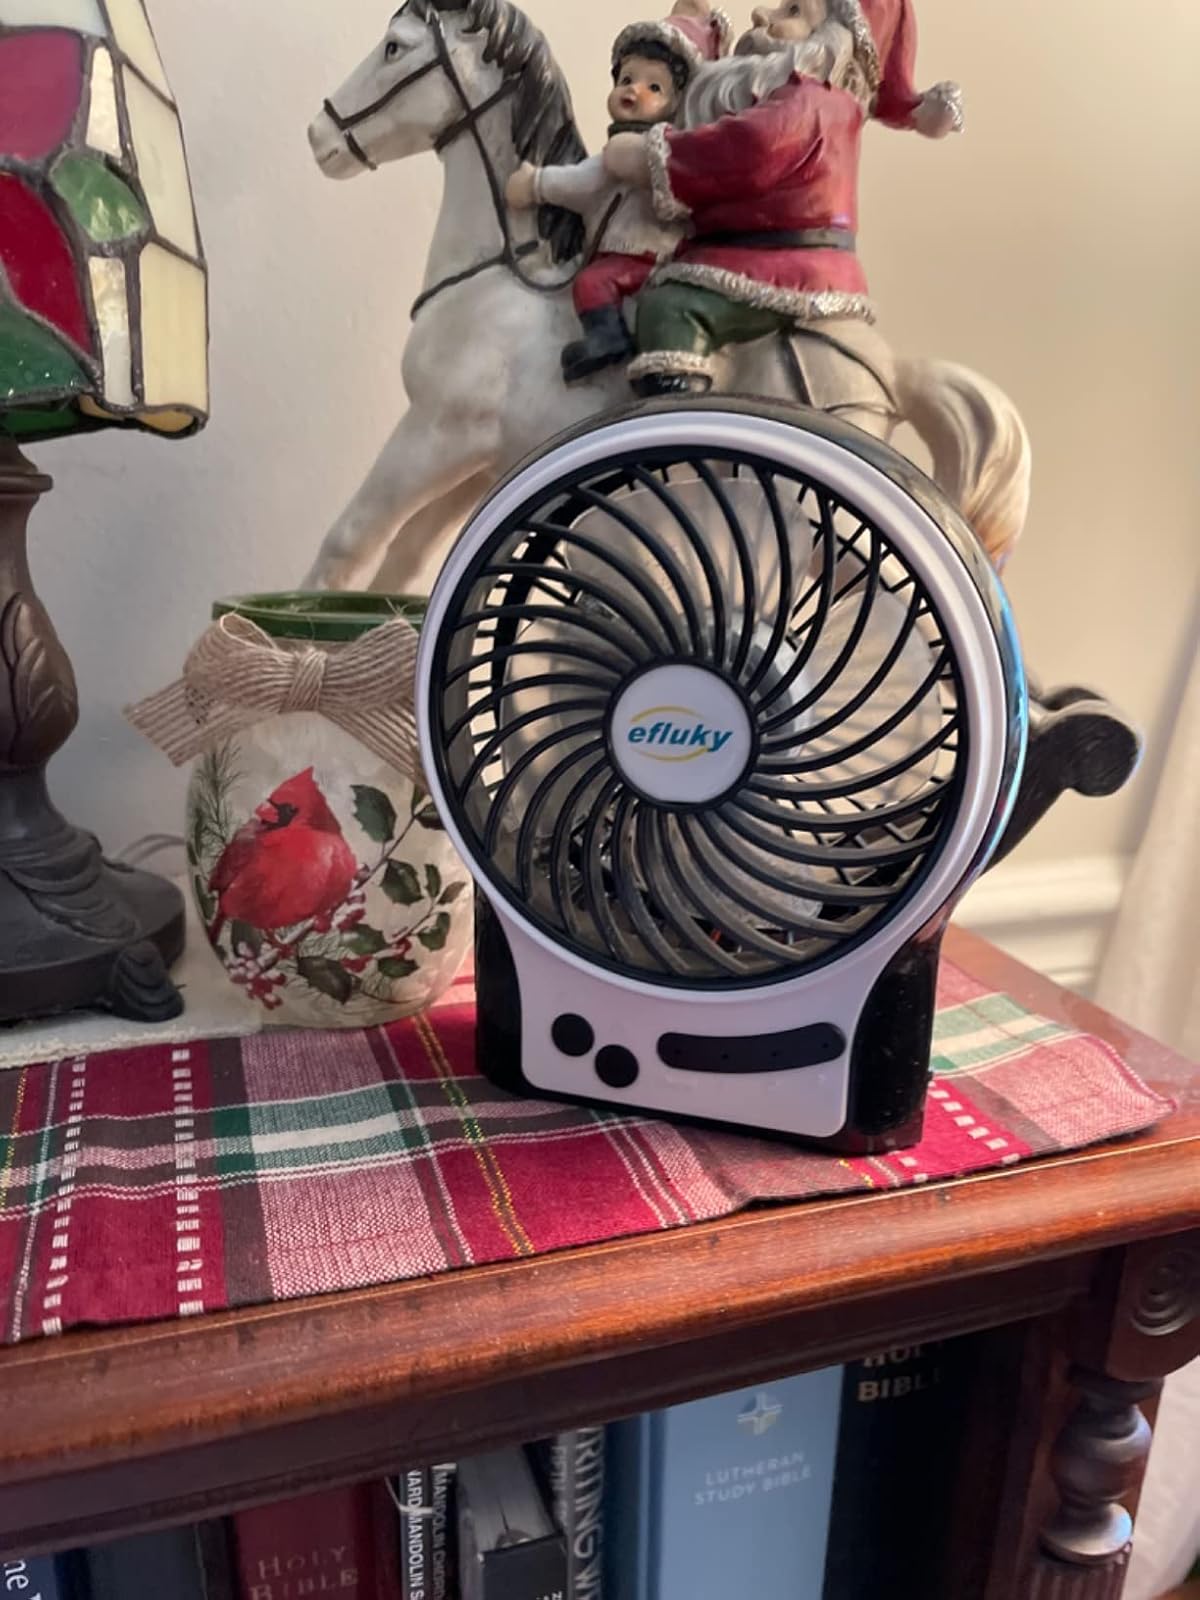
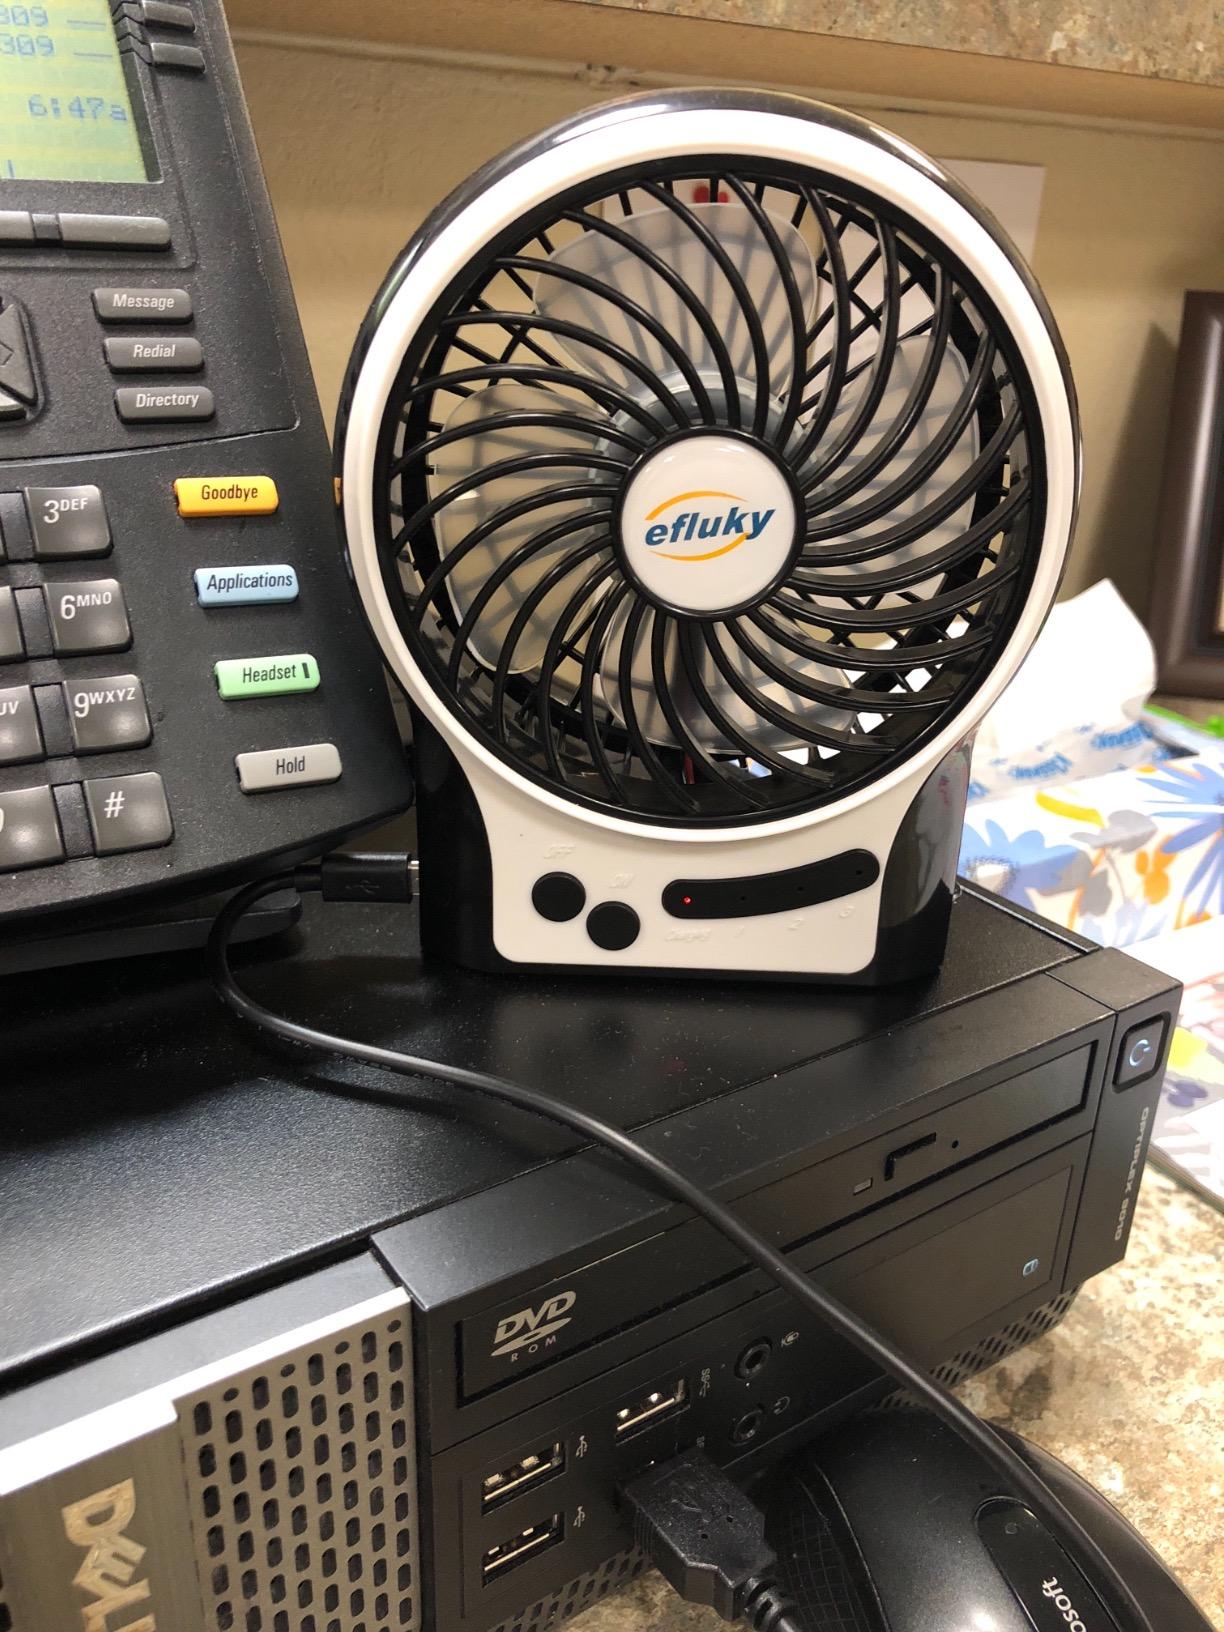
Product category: fan
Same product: yes